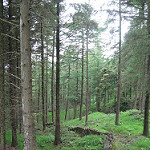
Scene: Outdoor